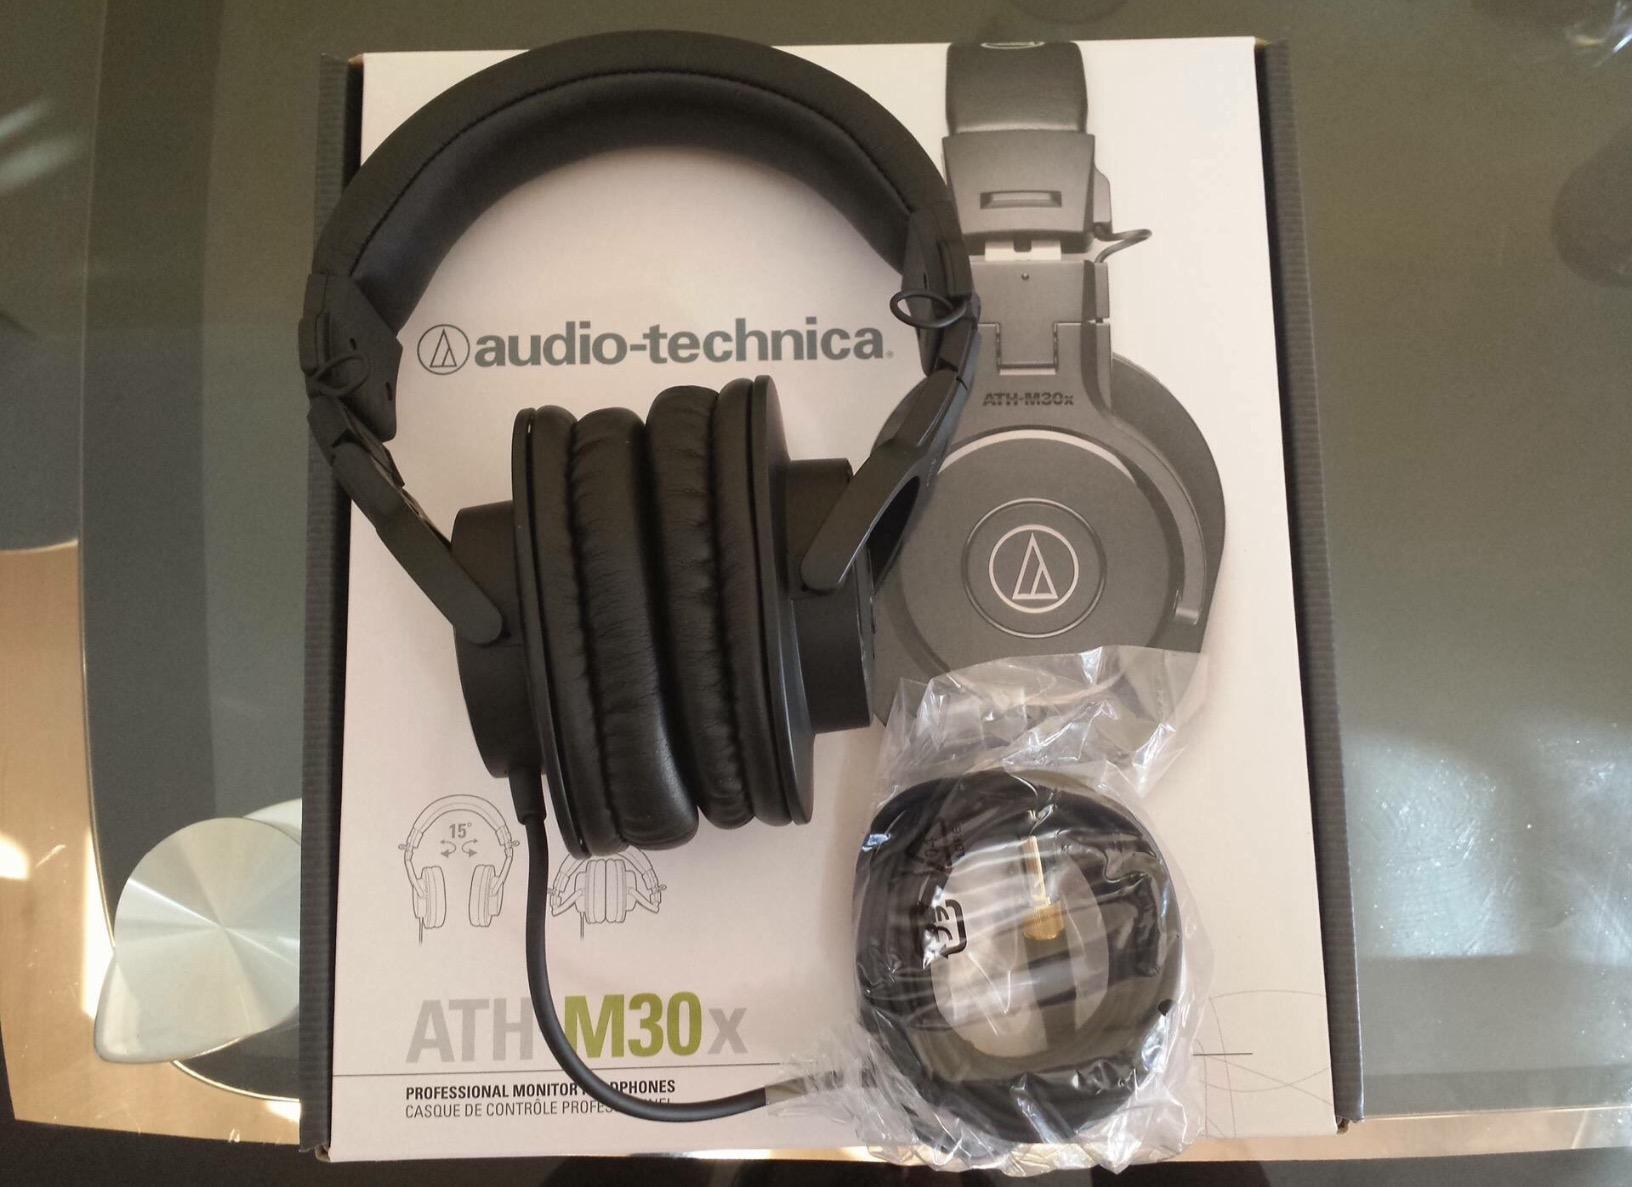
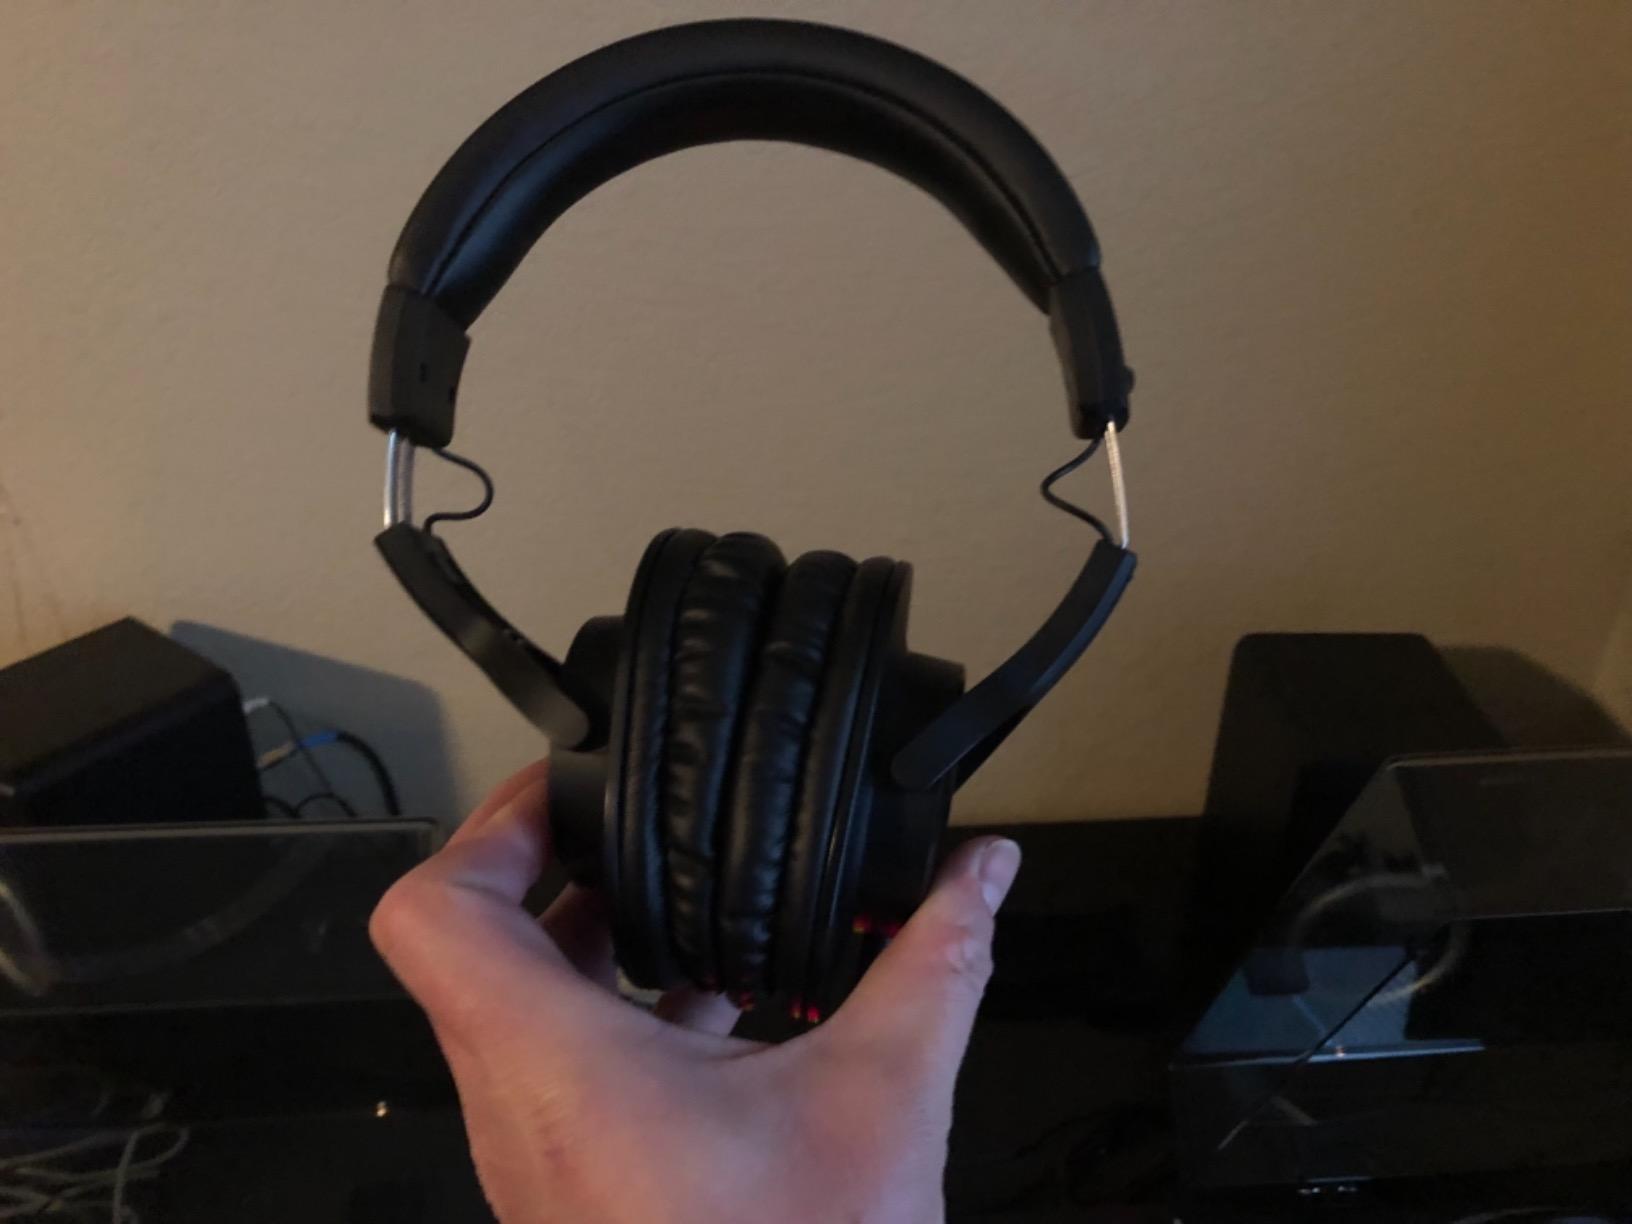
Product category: headphones
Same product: no